Sartori of Vicenza

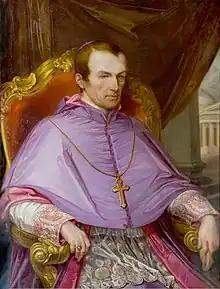
Bishop Giovanni Battista Sartori.

In Bassano, unlike in Vicenza, the Sartori held important positions in the public administration and in the council for a long time, succeeding in joining a broad reorganization of the ruling class that, between the 15th and 16th centuries, suffered a process of closure, making access to the Council much more difficult, restricted to a small group of families. After Antonio and Nicolò, admitted in 1599, the family participated in the Council at least until the end of the 18th century. Jacopo, Alvise and Giulio were councilors in 1796. That year, during the French invasion, Jacopo's estate in the countryside sheltered Italian troops. There was fighting and his land was completely devastated.